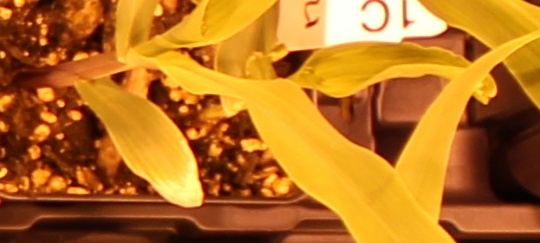
Label: Corn